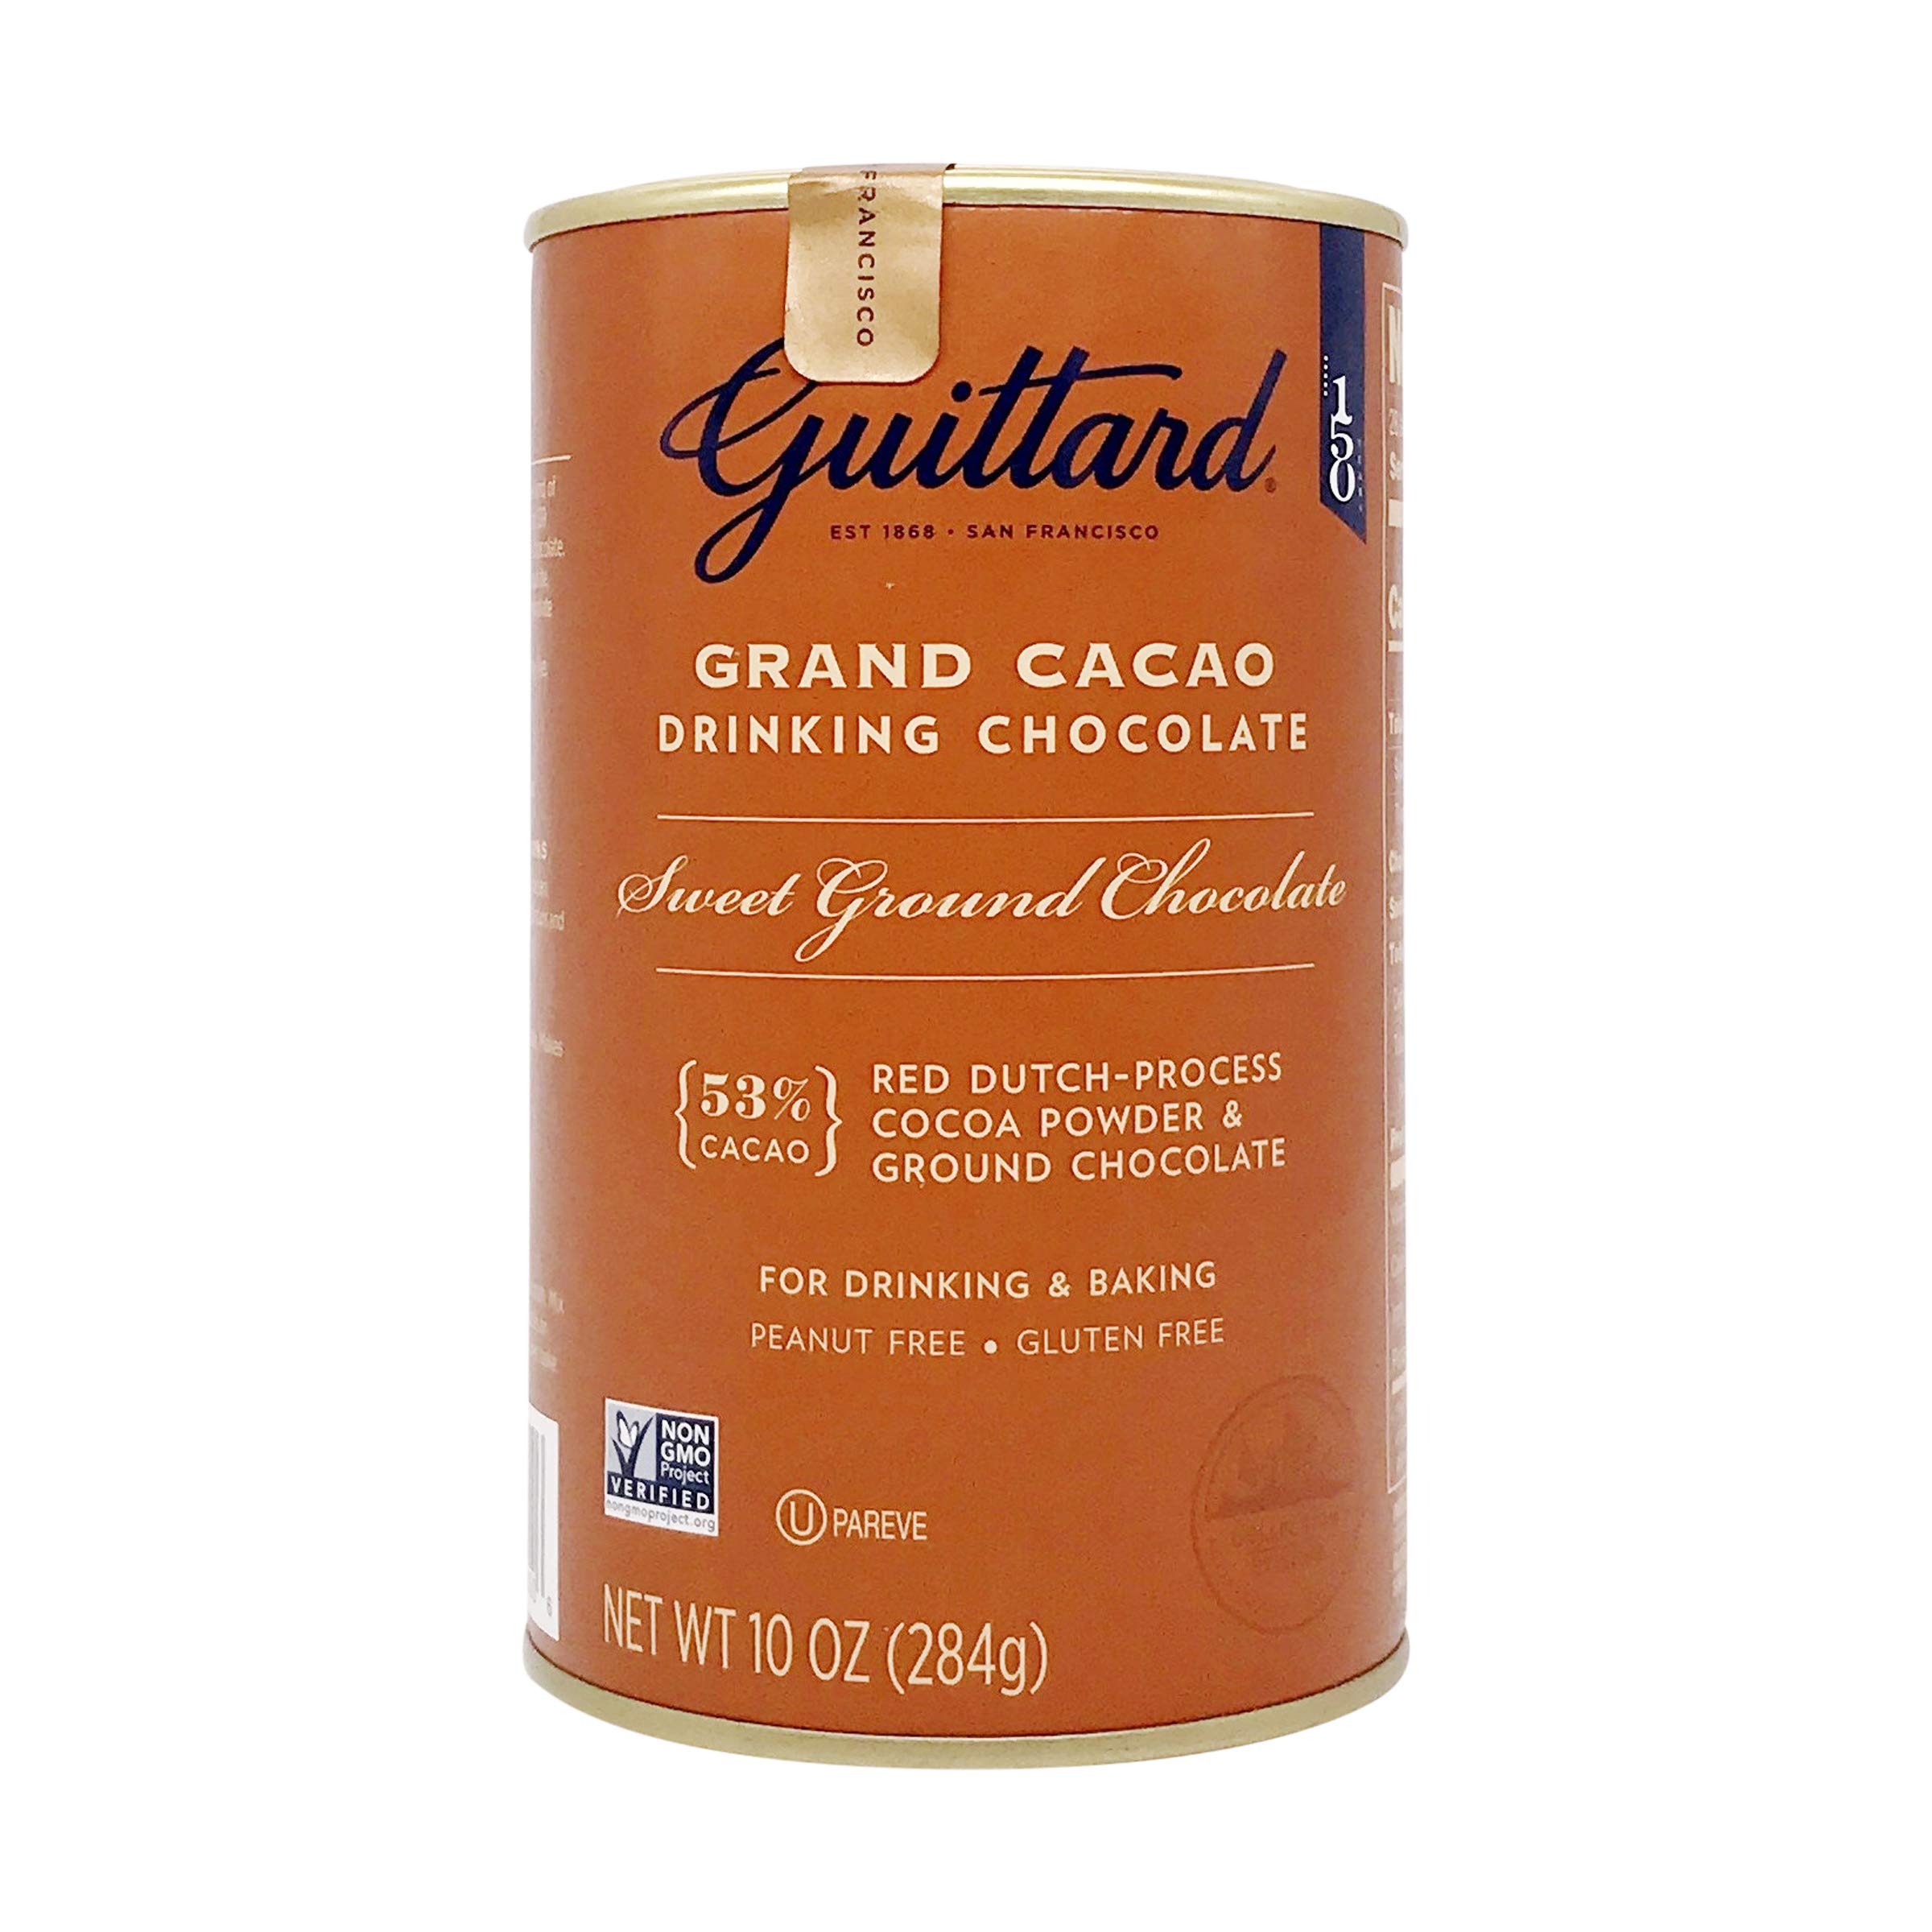
Item Name: Guittard Chocolate Grand Cacao Drinking Chocolate, 10 oz
Bullet Point 1: Grand Cacao sweet ground drinking chocolate
Bullet Point 2: NON-GMO, peanut-free, gluten-free
Bullet Point 3: Red-Dutch process cocoa powder and ground chocolate
Bullet Point 4: All natural, real vanilla
Bullet Point 5: One - 10 oz can per order
Value: 10.0
Unit: Ounce

Price: 8.395